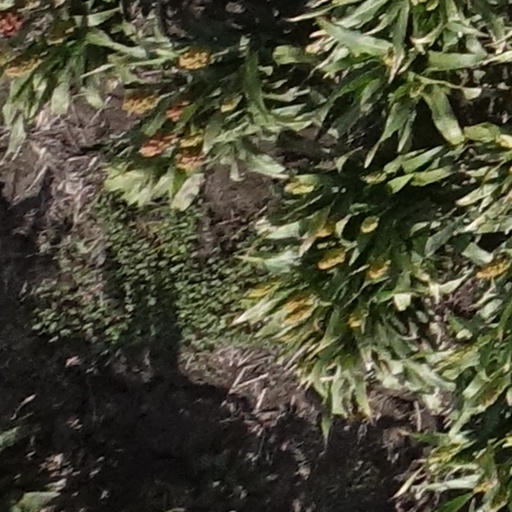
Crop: sorghum